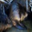
Label: beaver